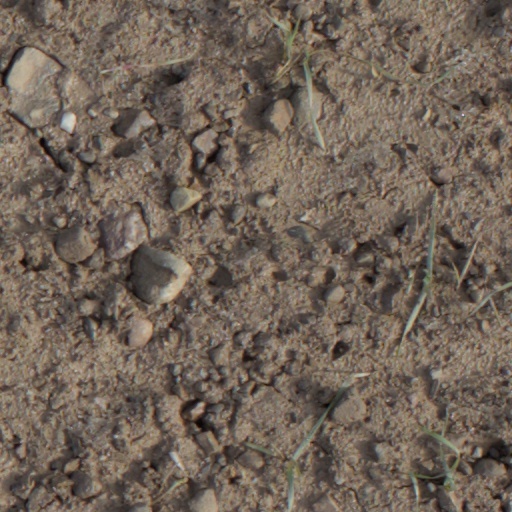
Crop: wheat